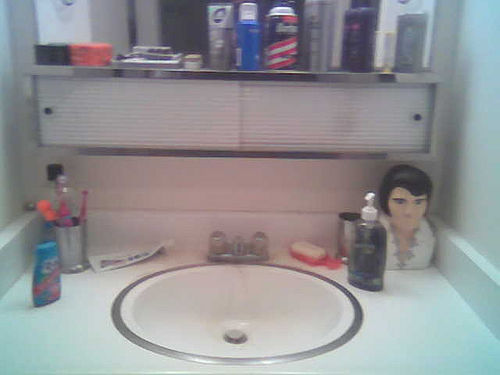
user: Given an image and a question. Answer the question in a short answer. Question: Who is the famous singer in the bottom right of the photo? Short Answer:
assistant: elvis